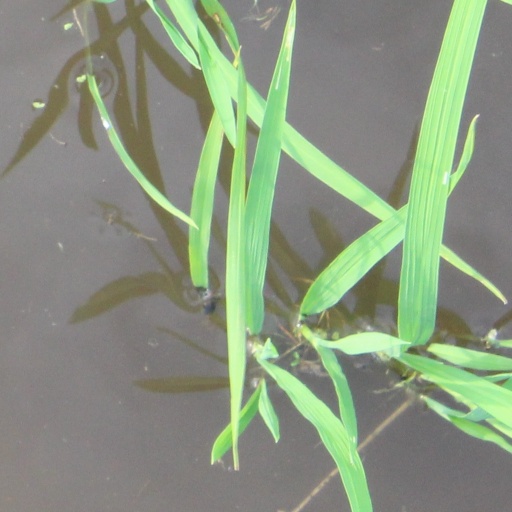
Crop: rice